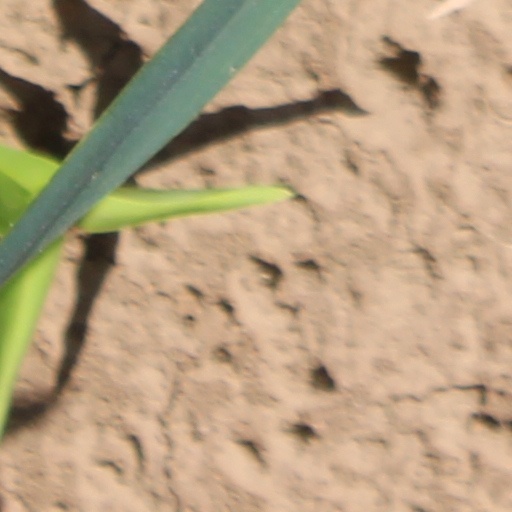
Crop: wheat